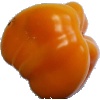
Label: yellow_pepper